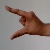
The image shows a hand gesture representing the letter 'Z' in Indian Sign Language.